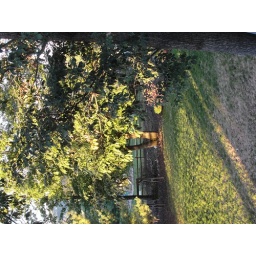
Each morning I look out the bathroom window and wish for time to sit on the swing in the back yard.